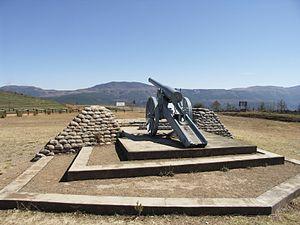
Le col du Long Tom, en anglais Long Tom Pass, est un col de montagne routier qui relie les villes de Lydenburg et Sabie dans la province du Mpumalanga en Afrique du Sud.
La bataille de Ladysmith fut un des premiers affrontements de la deuxième Guerre des Boers. Une importante armée britannique établie dans la ville de garnison de Ladysmith tenta une sortie le 30 octobre 1899 contre les armées boers encerclant la ville. Il en résulta un désastre pour les Britanniques. La force principale fut repoussée vers la ville, et un détachement isolé de 600 hommes dut se rendre. Les Boers ne réussirent cependant pas à transformer leur avantage, et mirent le siège autour de la ville, qui fut libérée 188 jours plus tard.